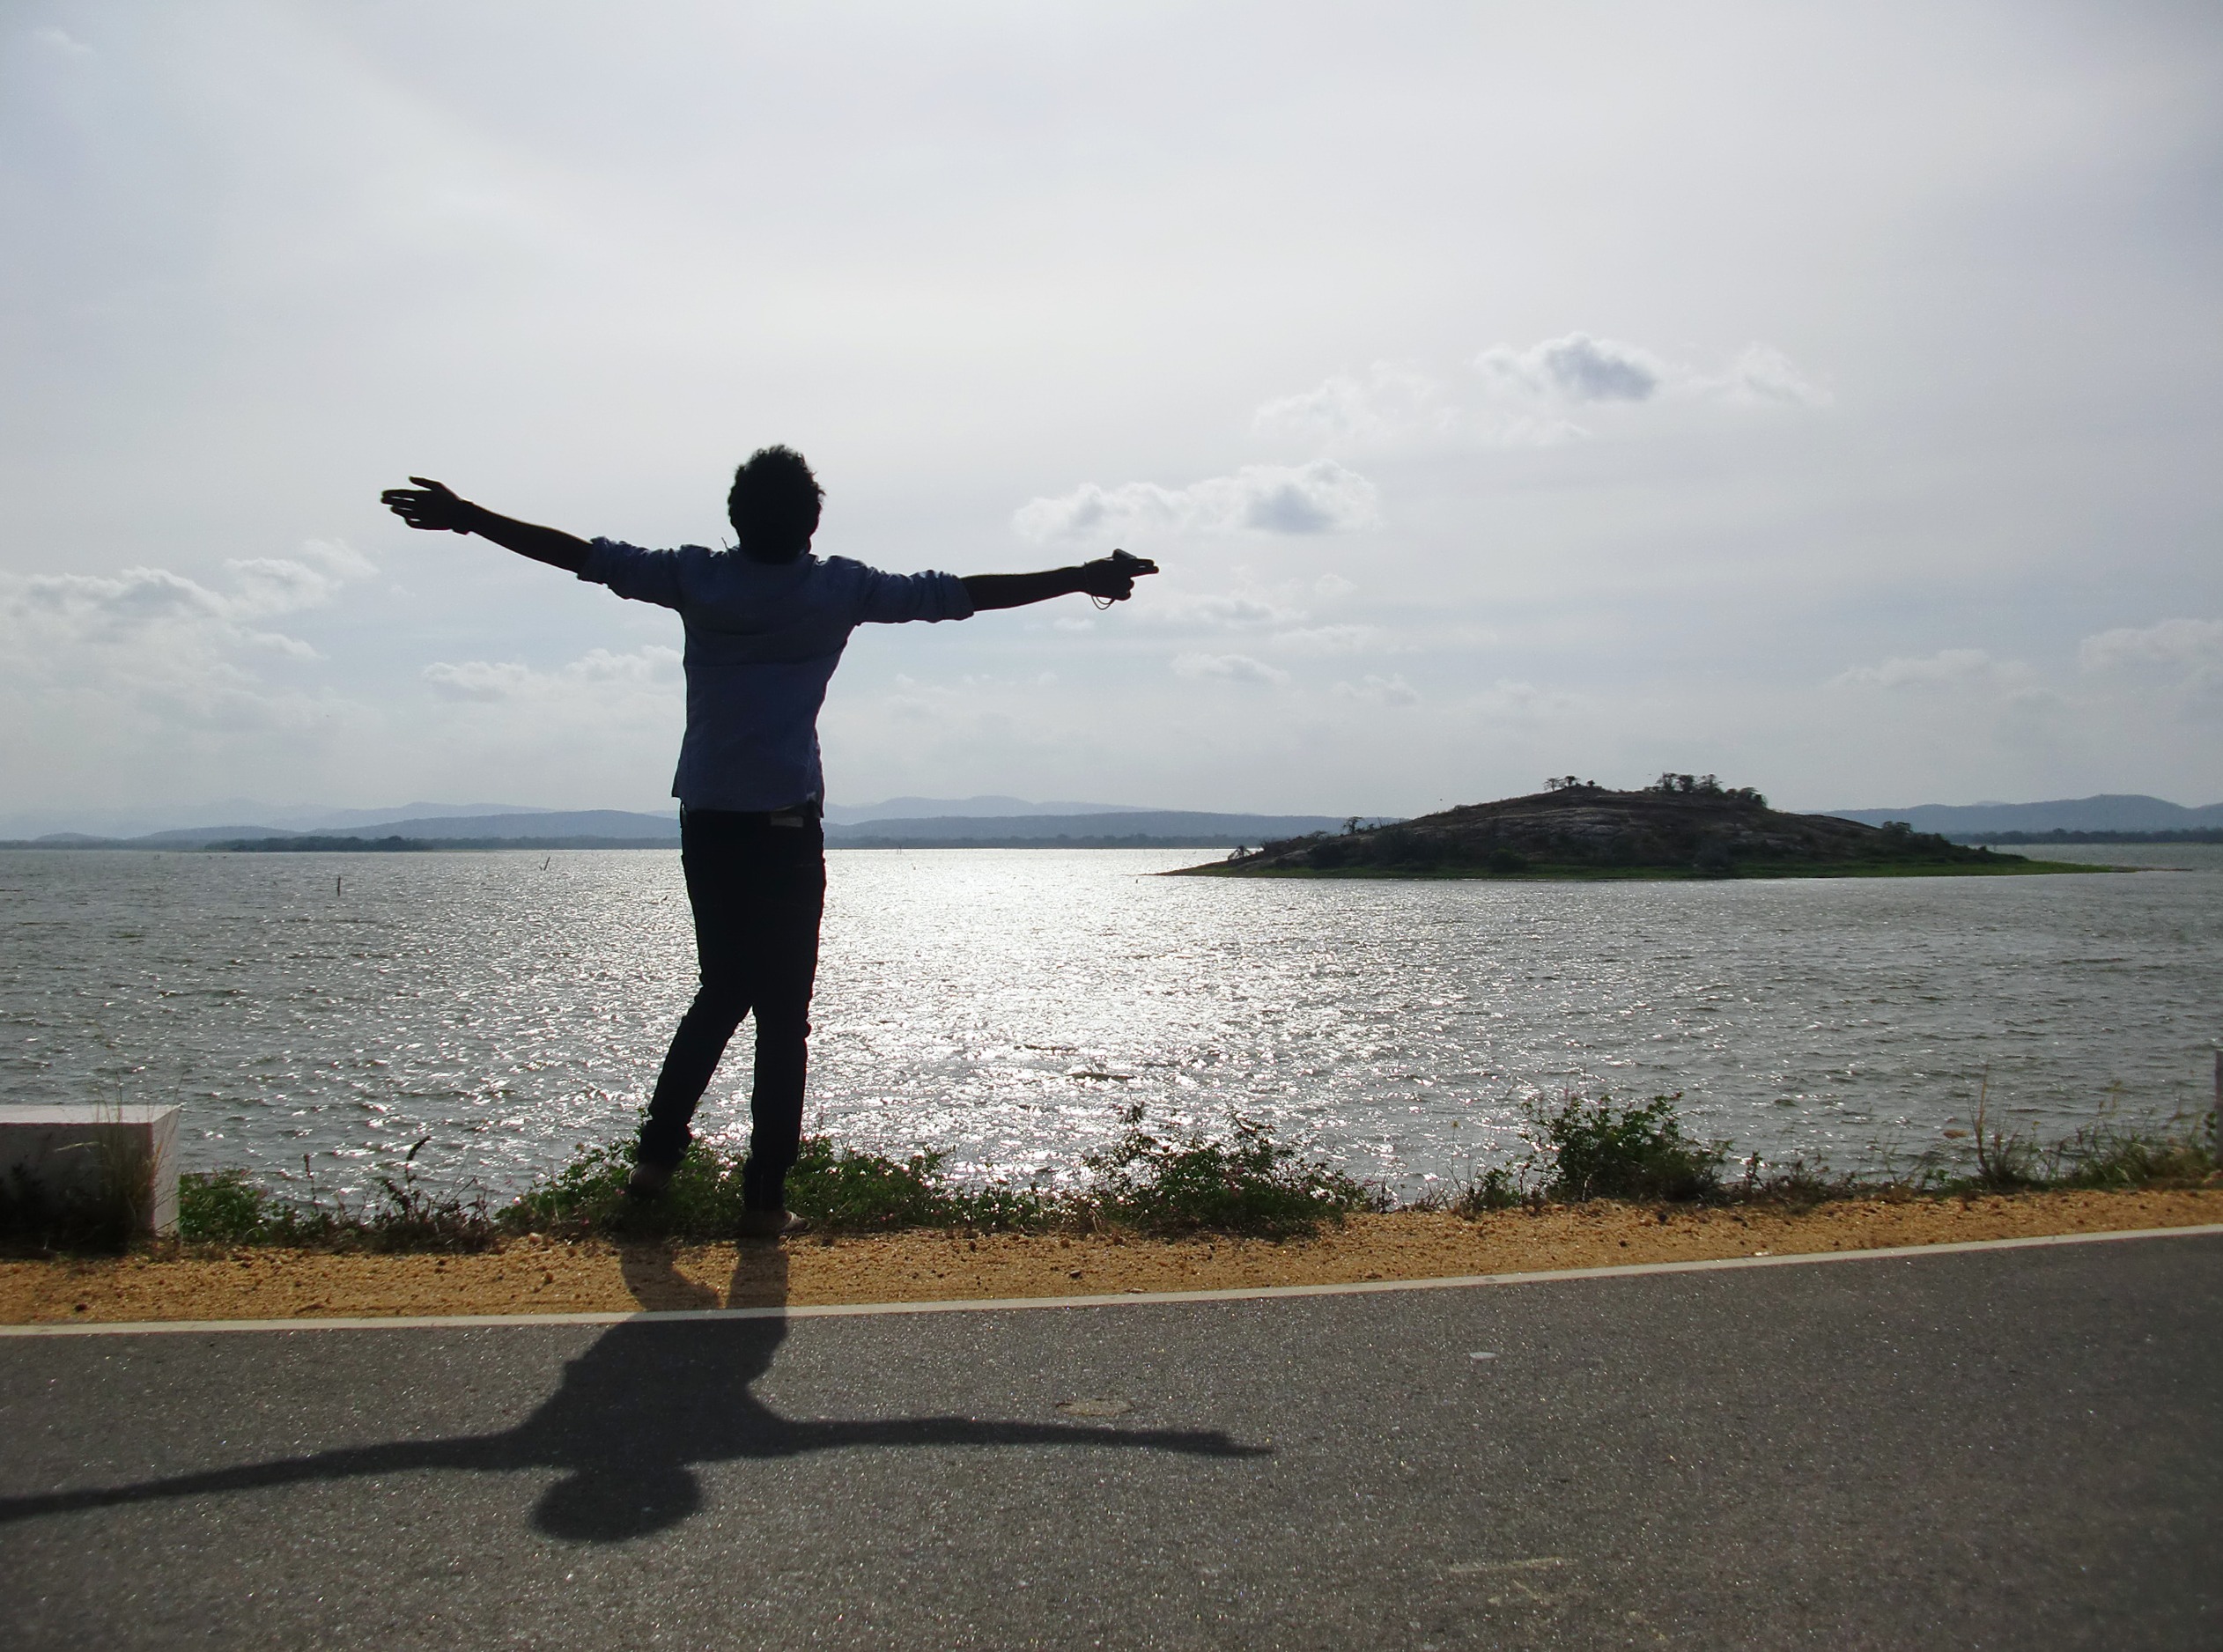
man, beach, sea, water, silhouette, person, sky, lake, boy, wind, male, shadow, freedom, lifestyle, healthy, outstretched, fun, happy, happiness, roadside, arms, joy, joyful, enjoy, human action, physical fitness